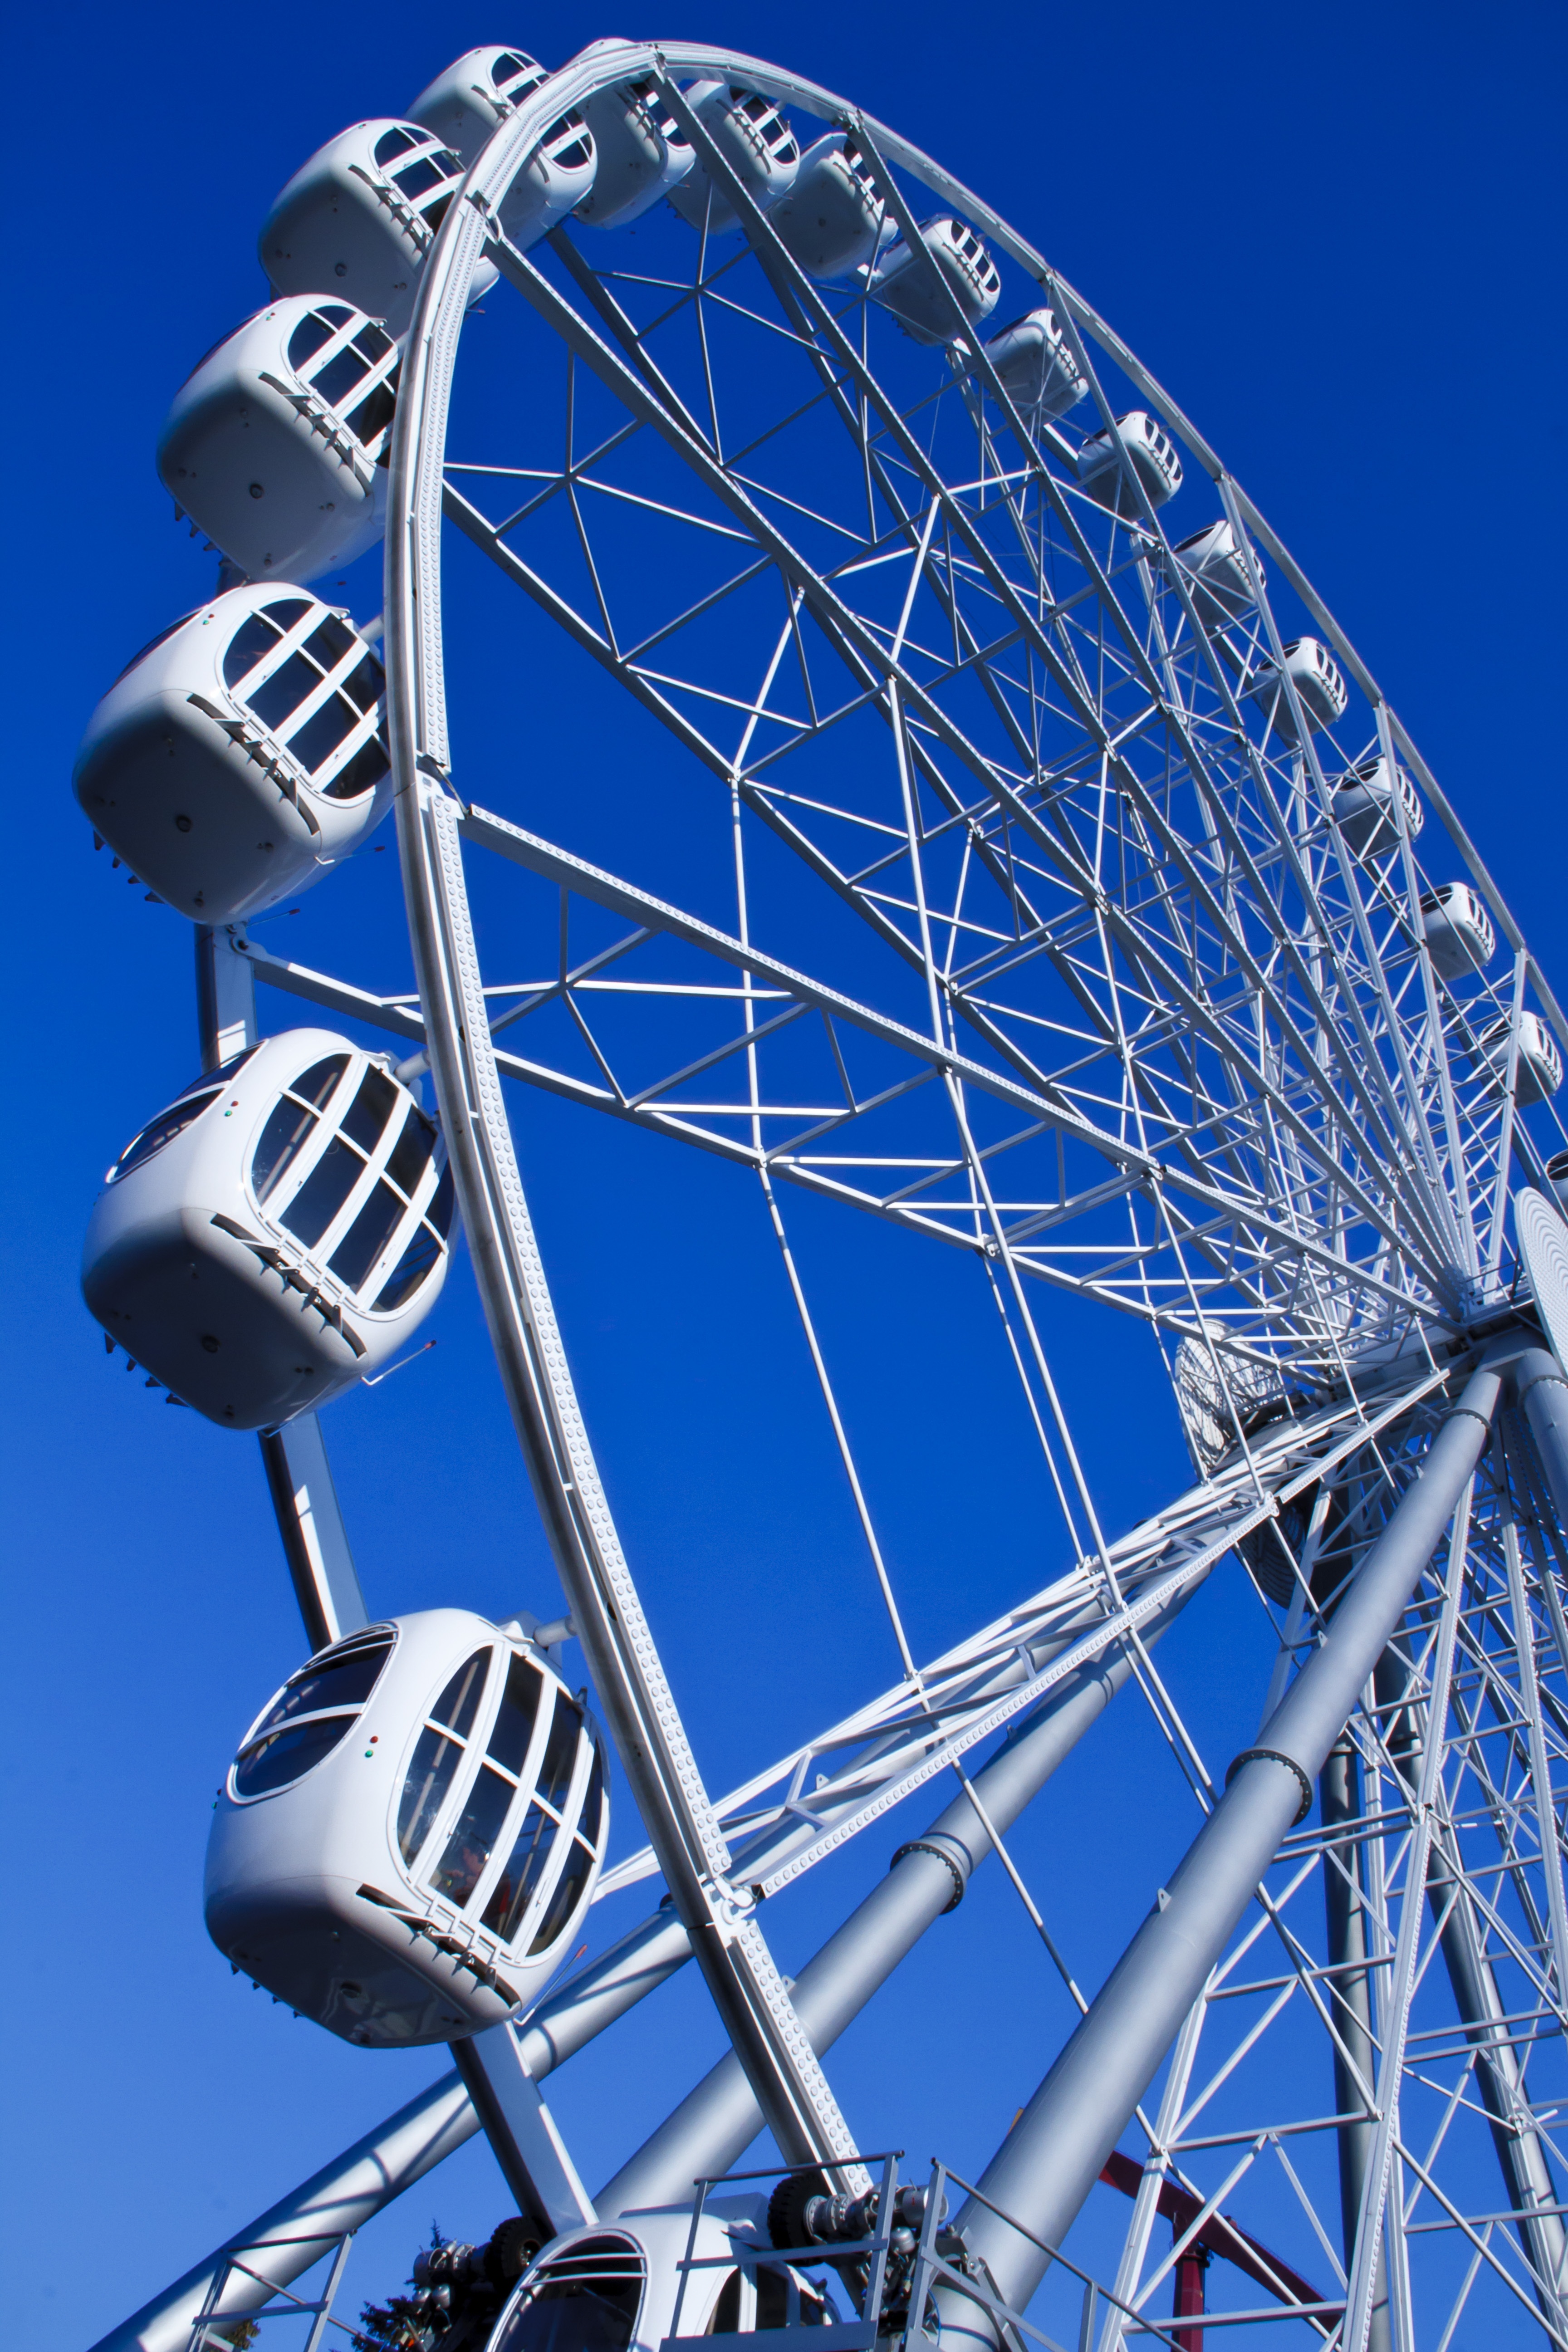
summer, vacation, recreation, ferris wheel, amusement park, park, tourist attraction, outdoor recreation, geographical feature